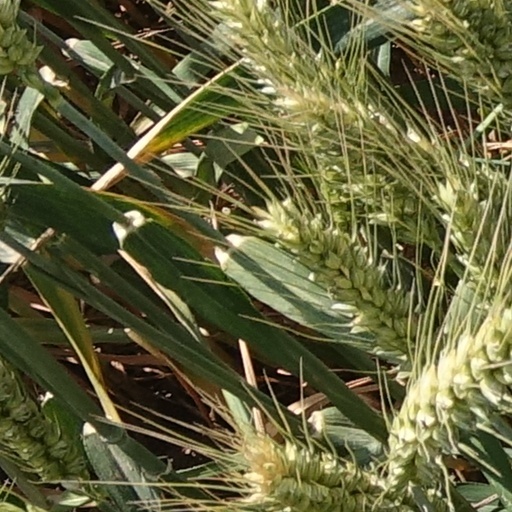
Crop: wheat